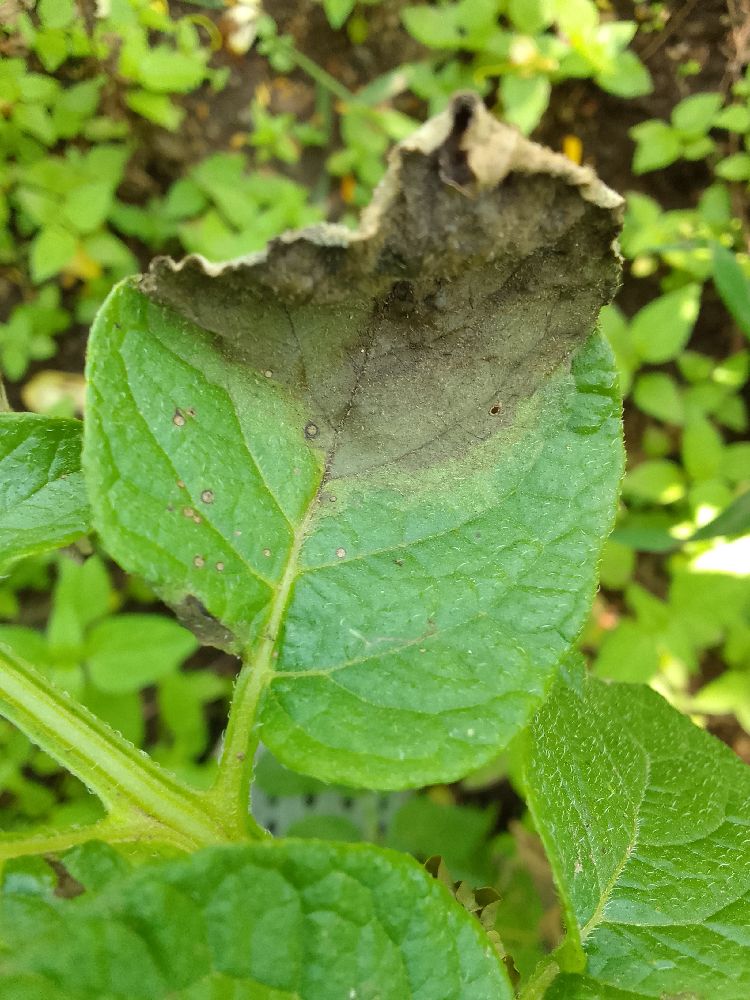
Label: Late blight